Gorilla

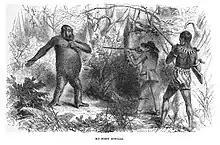
Drawing of French explorer Paul Du Chaillu at close quarters with a gorilla

The silverback is the centre of the troop's attention, making all the decisions, mediating conflicts, determining the movements of the group, leading the others to feeding sites, and taking responsibility for the safety and well-being of the troop. Younger males subordinate to the silverback, known as blackbacks, may serve as backup protection. Blackbacks are aged between 8 and 12 years and lack the silver back hair. The bond that a silverback has with his females forms the core of gorilla social life. Bonds between them are maintained by grooming and staying close together. Females form strong relationships with males to gain mating opportunities and protection from predators and infanticidal outside males. However, aggressive behaviours between males and females do occur, but rarely lead to serious injury. Relationships between females may vary. Maternally related females in a troop tend to be friendly towards each other and associate closely. Otherwise, females have few friendly encounters and commonly act aggressively towards each other.